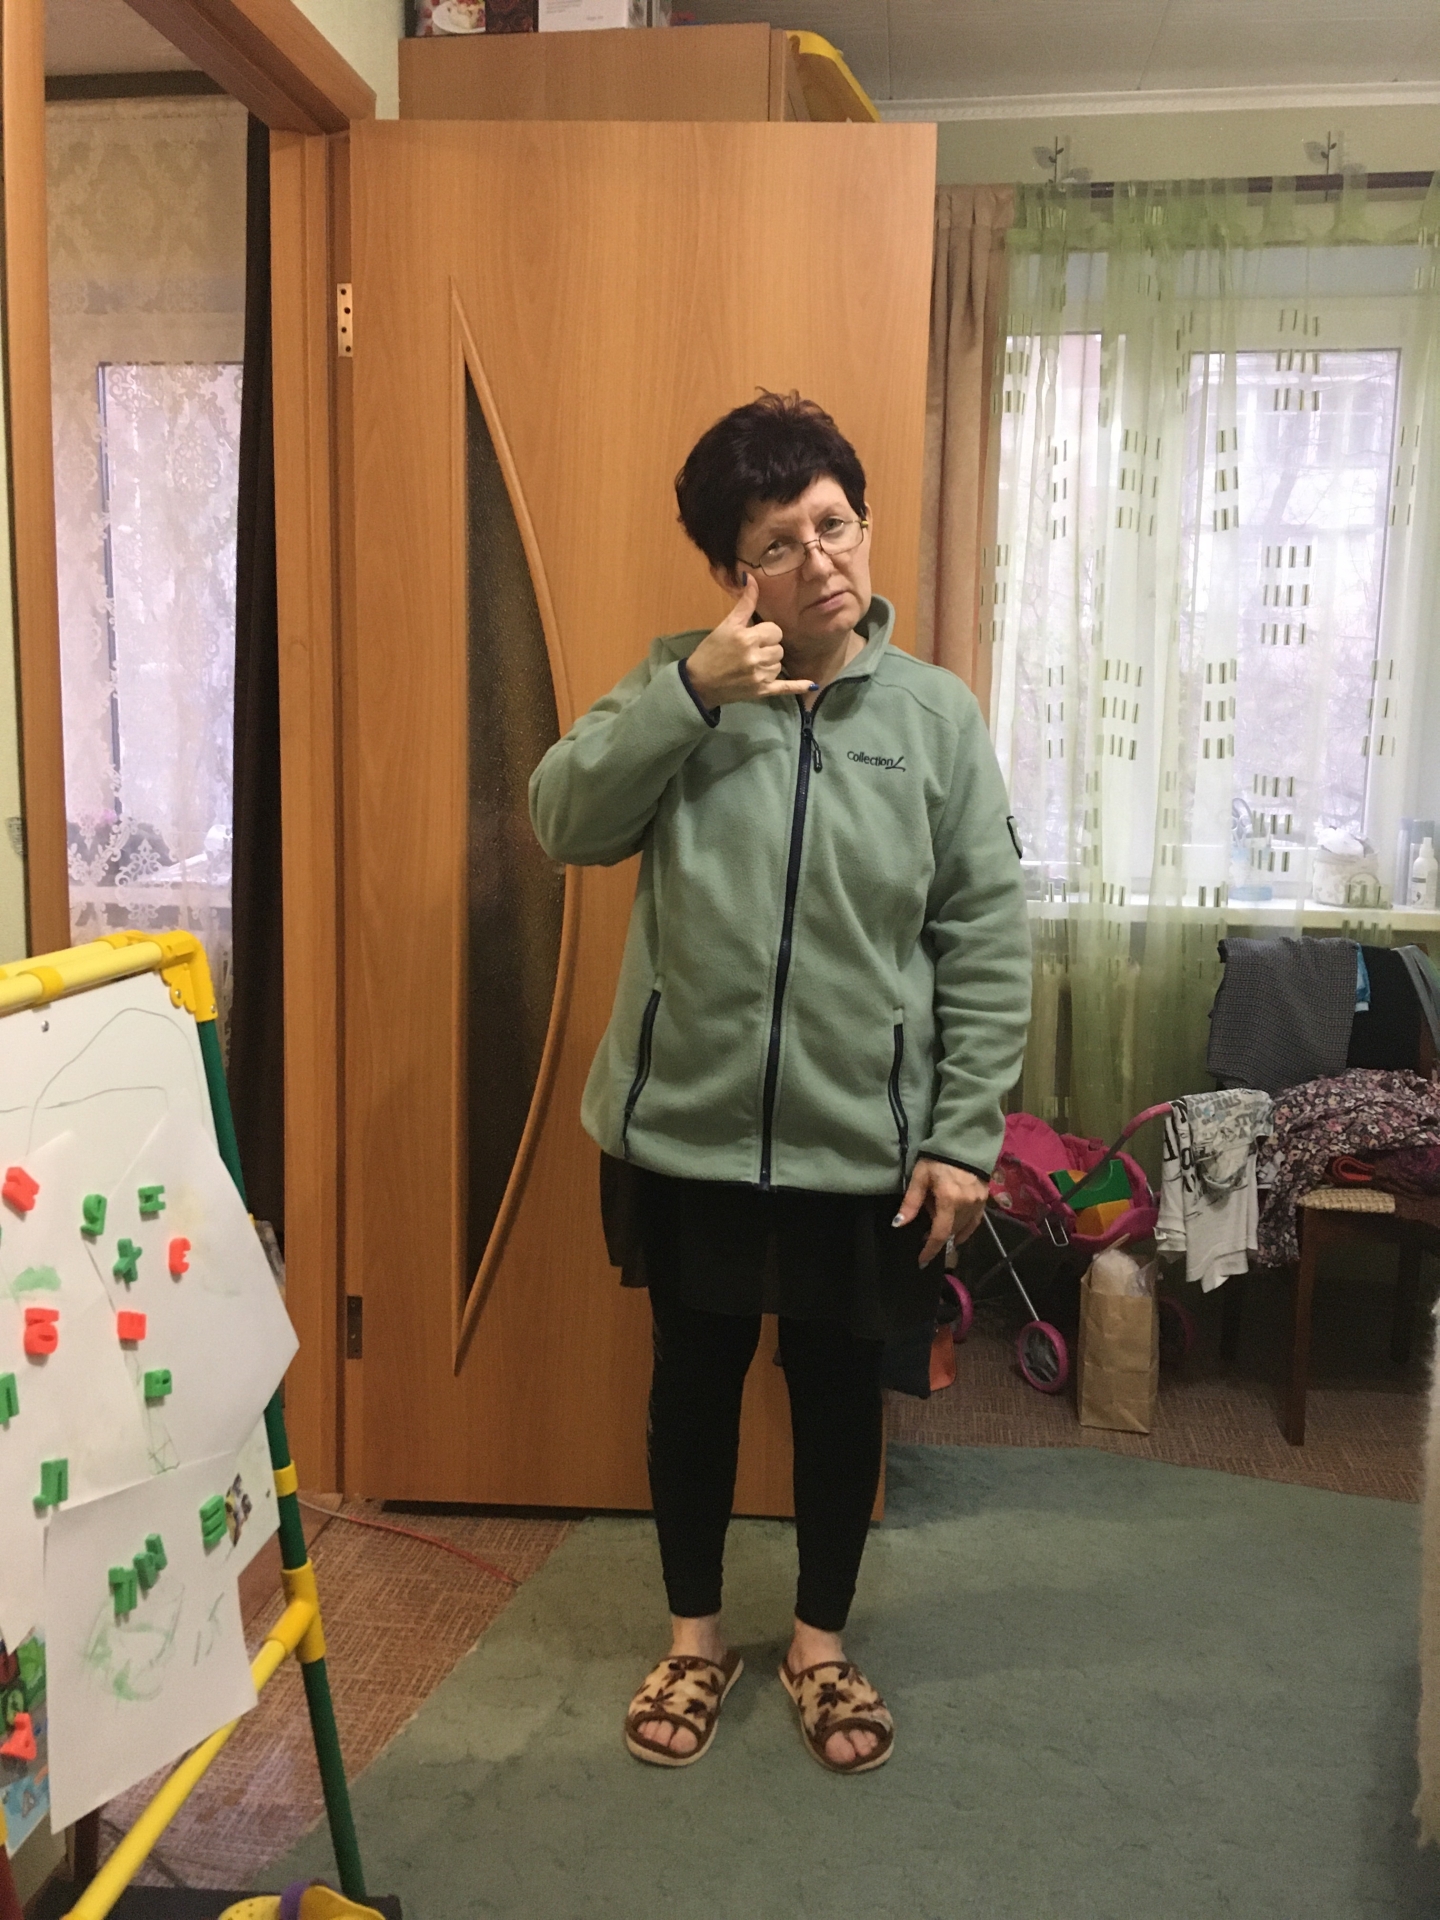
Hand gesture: call